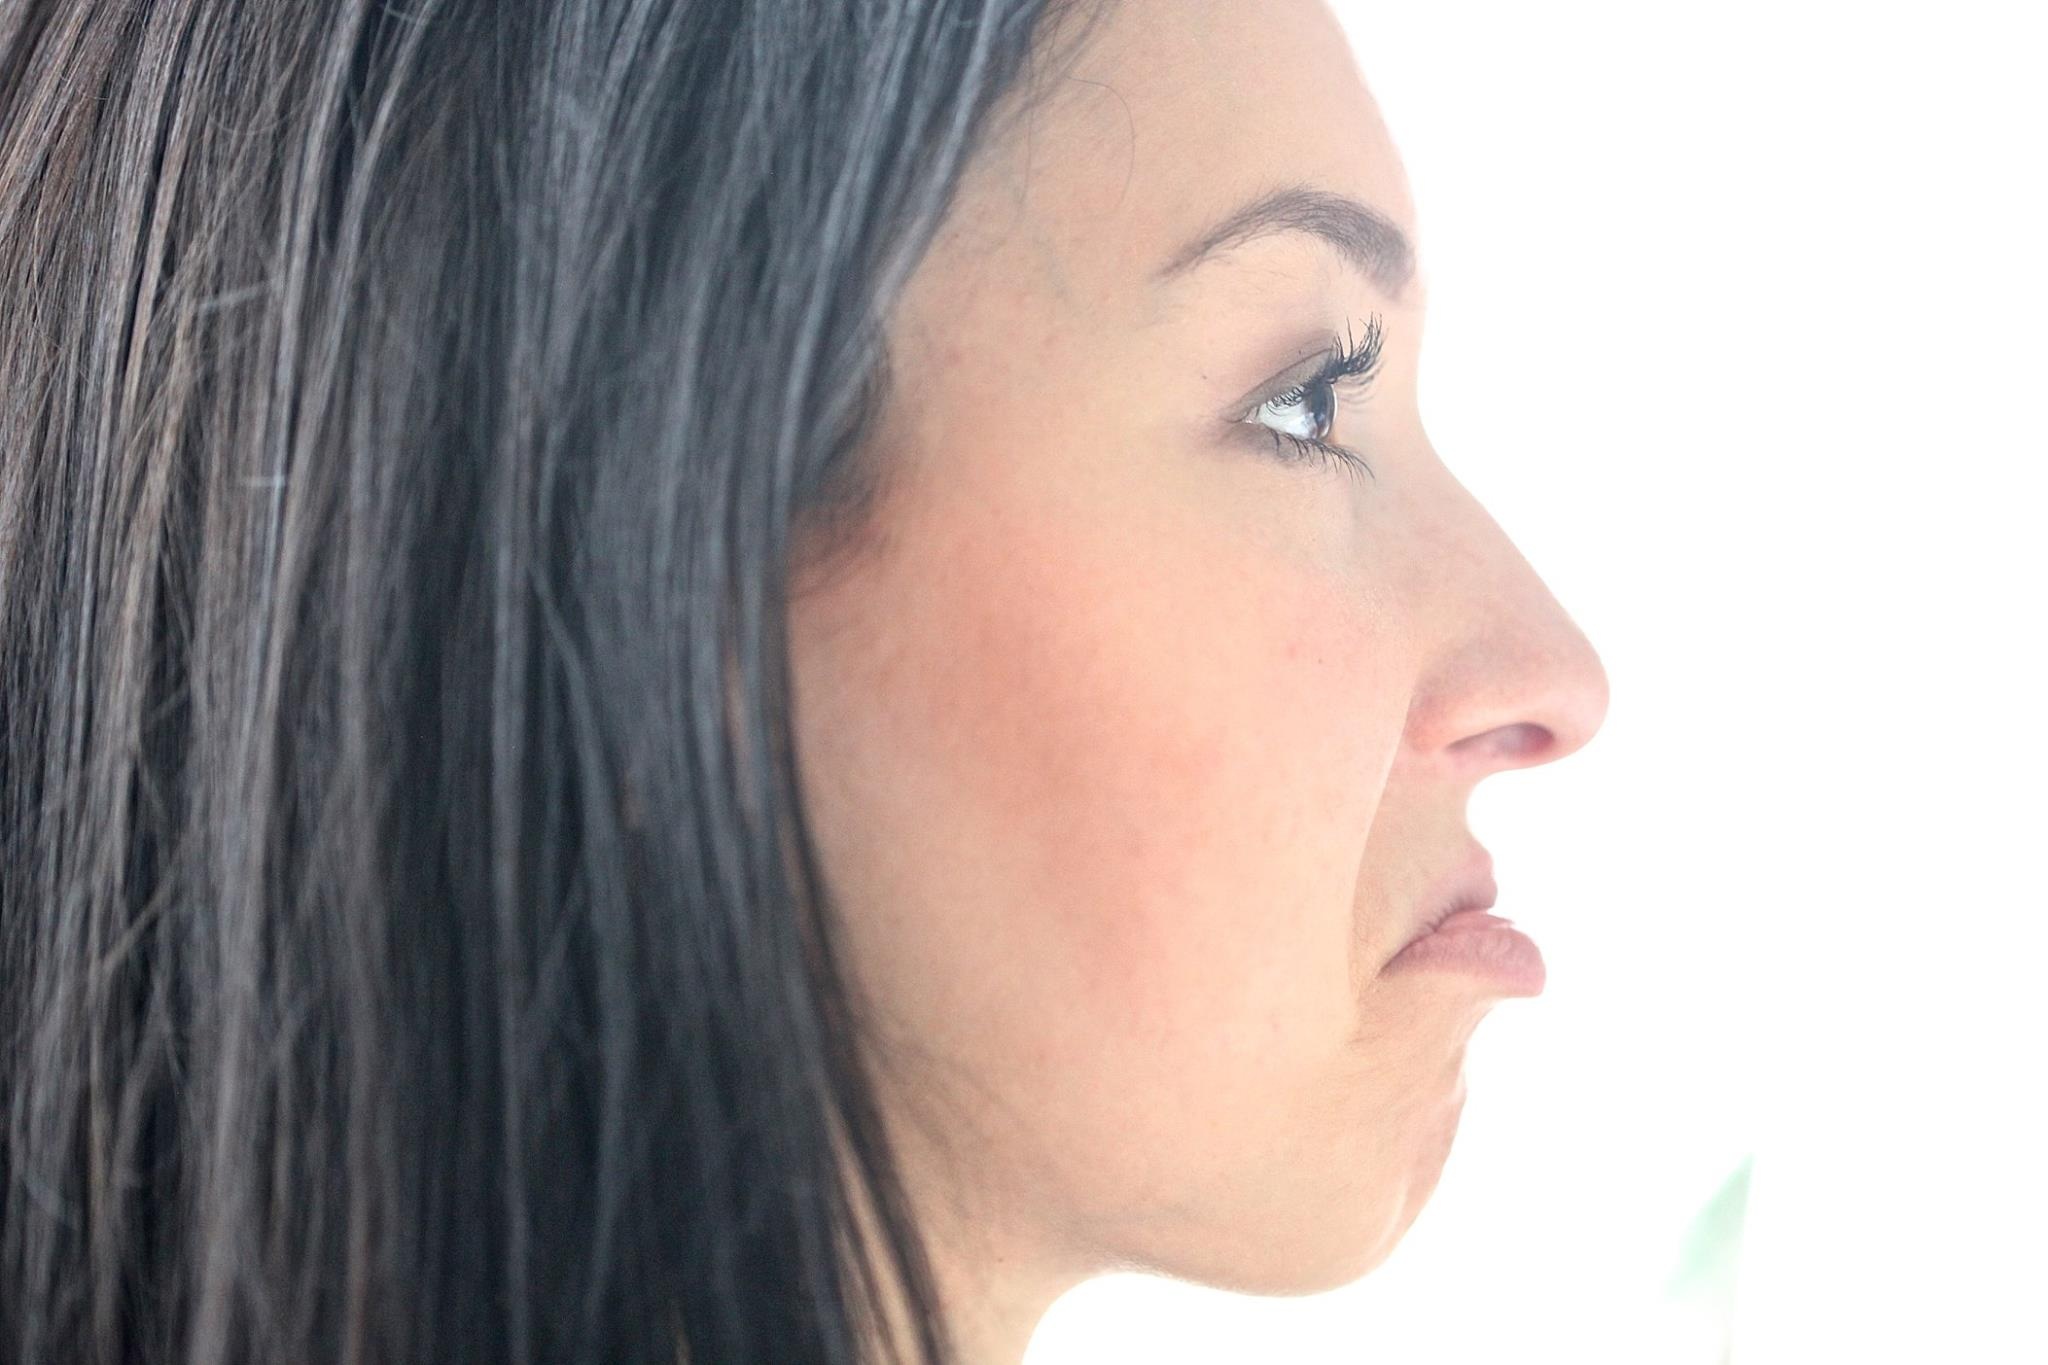
girl, woman, hair, view, brunette, young, ear, lady, lip, hairstyle, mouth, long hair, close up, human body, face, nose, cheek, neck, eye, head, skin, organ, anger, forehead, puberty, jaw, brown hair, sense, chin